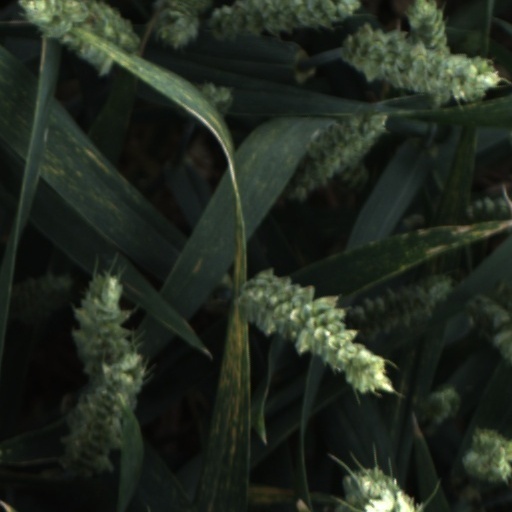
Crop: wheat